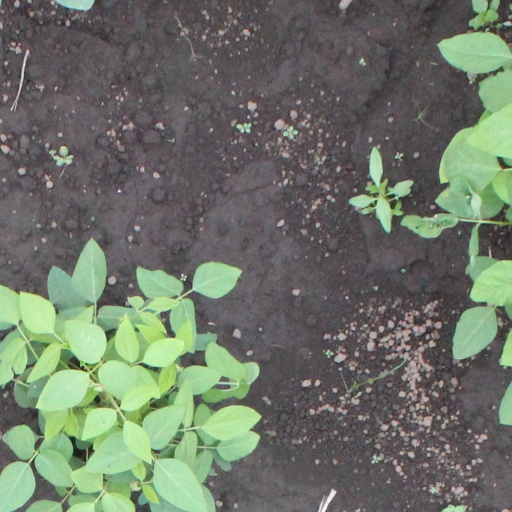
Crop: soybean